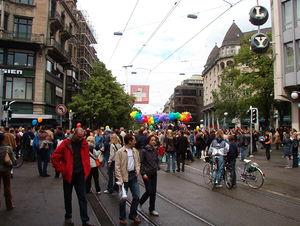
L'histoire LGBT en Suisse est l'histoire locale de l'émergence du mouvement LGBT, un mouvement en faveur de la reconnaissance et de l'égalité pour les personnes entre autres lesbiennes, gays, bisexuels et transgenres.
En Suisse, les droits des personnes LGBT sont relativement étendus.